Marc Albrighton

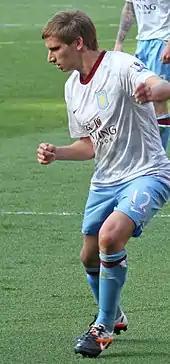
Albrighton playing for Aston Villa in 2012

Born in Tamworth, Staffordshire, Albrighton started his career at hometown club Mile Oak Monarchs, before he was offered a trial at Villa's local rivals West Bromwich Albion. He was rejected by Albion, then subsequently signed for Villa at the age of eight.